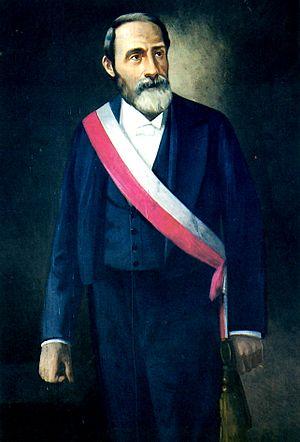
Manuel Costas Arce, né en 1820 à Puno, mort en 1883 à Arequipa, était un homme d'État péruvien. Ministre à différentes reprises, il est chef du gouvernement de août à novembre 1864, vice-président de 1872 à 1874 puis président de la République du Pérou, du 28 novembre 1874 au 2 août 1876, date du coup d'État militaire du général Mariano Ignacio Prado.